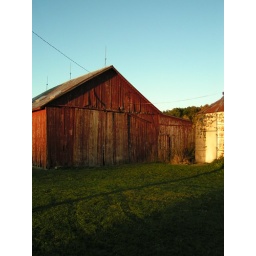
The red barn that sits near my mom's house.